Runway incursion

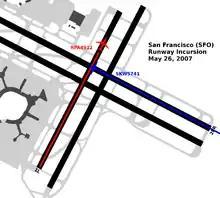
Visualization of the 2007 San Francisco International Airport runway incursion.

A runway incursion is an aviation incident involving improper positioning of vehicles or people on any airport runway or its protected area. When an incursion involves an "active" runway being used by arriving or departing aircraft, the potential for a collision hazard or instrument landing system (ILS) interference can exist. At present, various runway safety technologies and processes are commonly employed to reduce the risk and potential consequences of such an event.